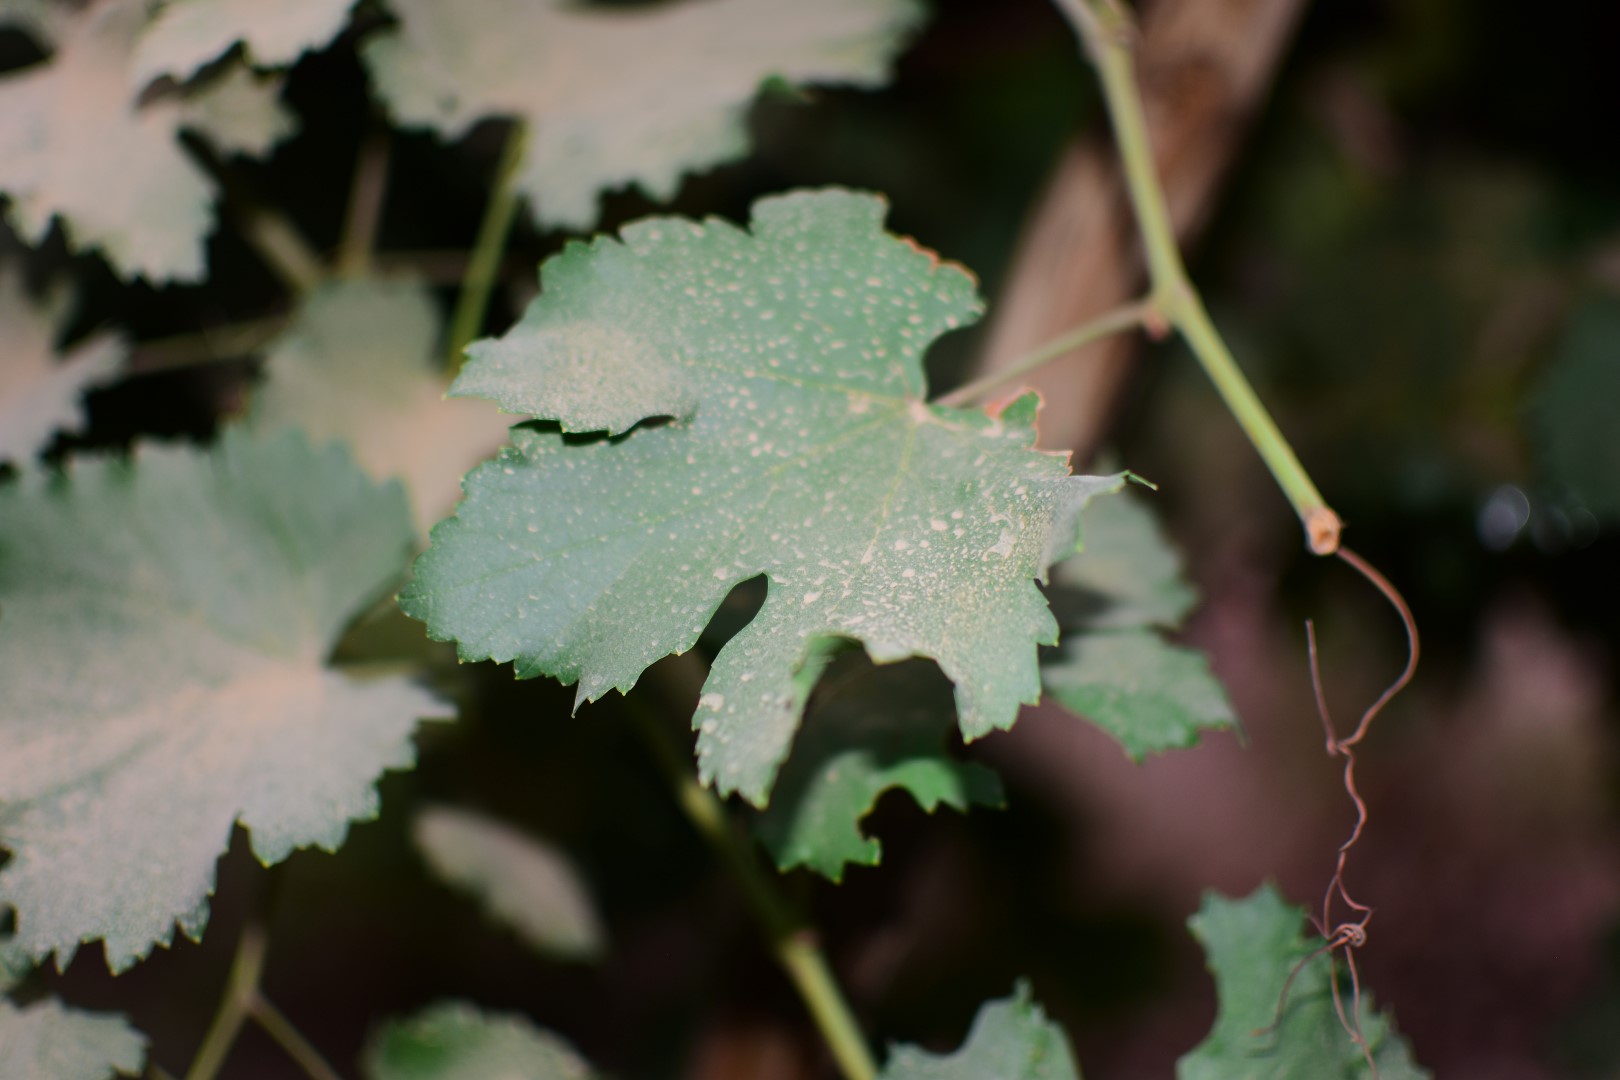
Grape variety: Kamali